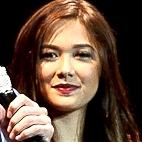
Age: 22